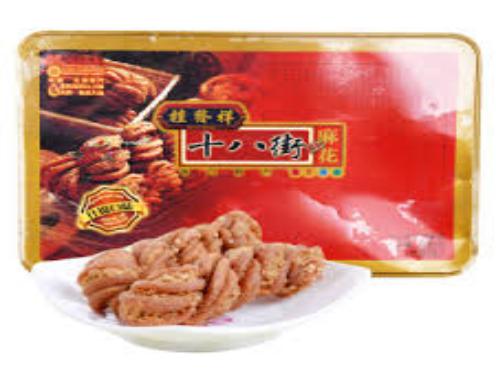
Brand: GuiFaXiangShiBaJie
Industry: Food